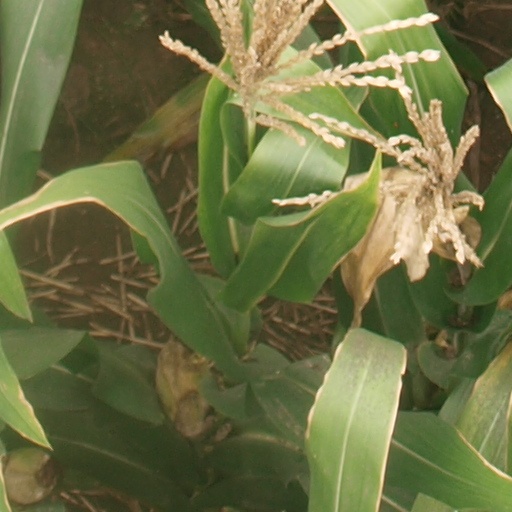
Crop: maize; corn